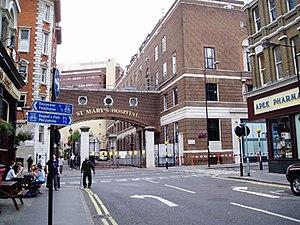
Paddington est un quartier situé dans l'arrondissement de la Cité de Westminster. Avant 1965, il était le centre de son propre arrondissement.
Le St Mary's Hospital est un important établissement de soins britannique, situé à Londres, dans le quartier de Paddington. Jusqu'au début du XXᵉ siècle, l'hôpital possède sa propre école de médecine, laquelle fusionne ensuite avec celle de l'Imperial College London. L'hôpital est aujourd'hui géré par l'Imperial College Healthcare NHS trust.